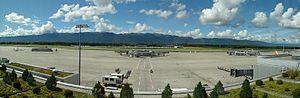
Aéroport international de Genève (Massif du Jura)Português: Aeroporto Internacional de Genebra (Jura - cordilheira)
L’aéroport international de Genève, couramment appelé aéroport de Genève-Cointrin, est un aéroport situé dans le canton de Genève, en Suisse. Il dessert principalement le Grand Genève et la Suisse romande. Il est le deuxième aéroport de Suisse après celui de Zurich, tant par la taille que par le trafic passagers. En 2017, 43 % de son trafic passagers est lié à l'activité de la compagnie aérienne easyJet, pour qui Genève est le deuxième plus grand hub après Londres-Gatwick et le hub principal d'easyJet Switzerland.